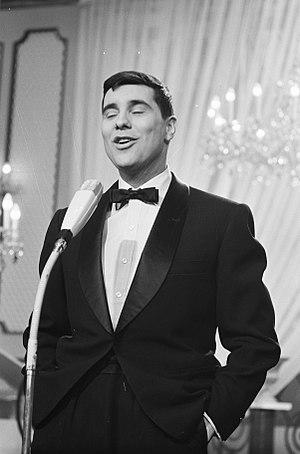
La Suisse participe au Concours Eurovision de la chanson, depuis sa première édition, en 1956, et l'a remporté à deux reprises : en 1956 et 1988.
Jean Philippe Gargantiel dit Jean Philippe est un chanteur français né en 1930.